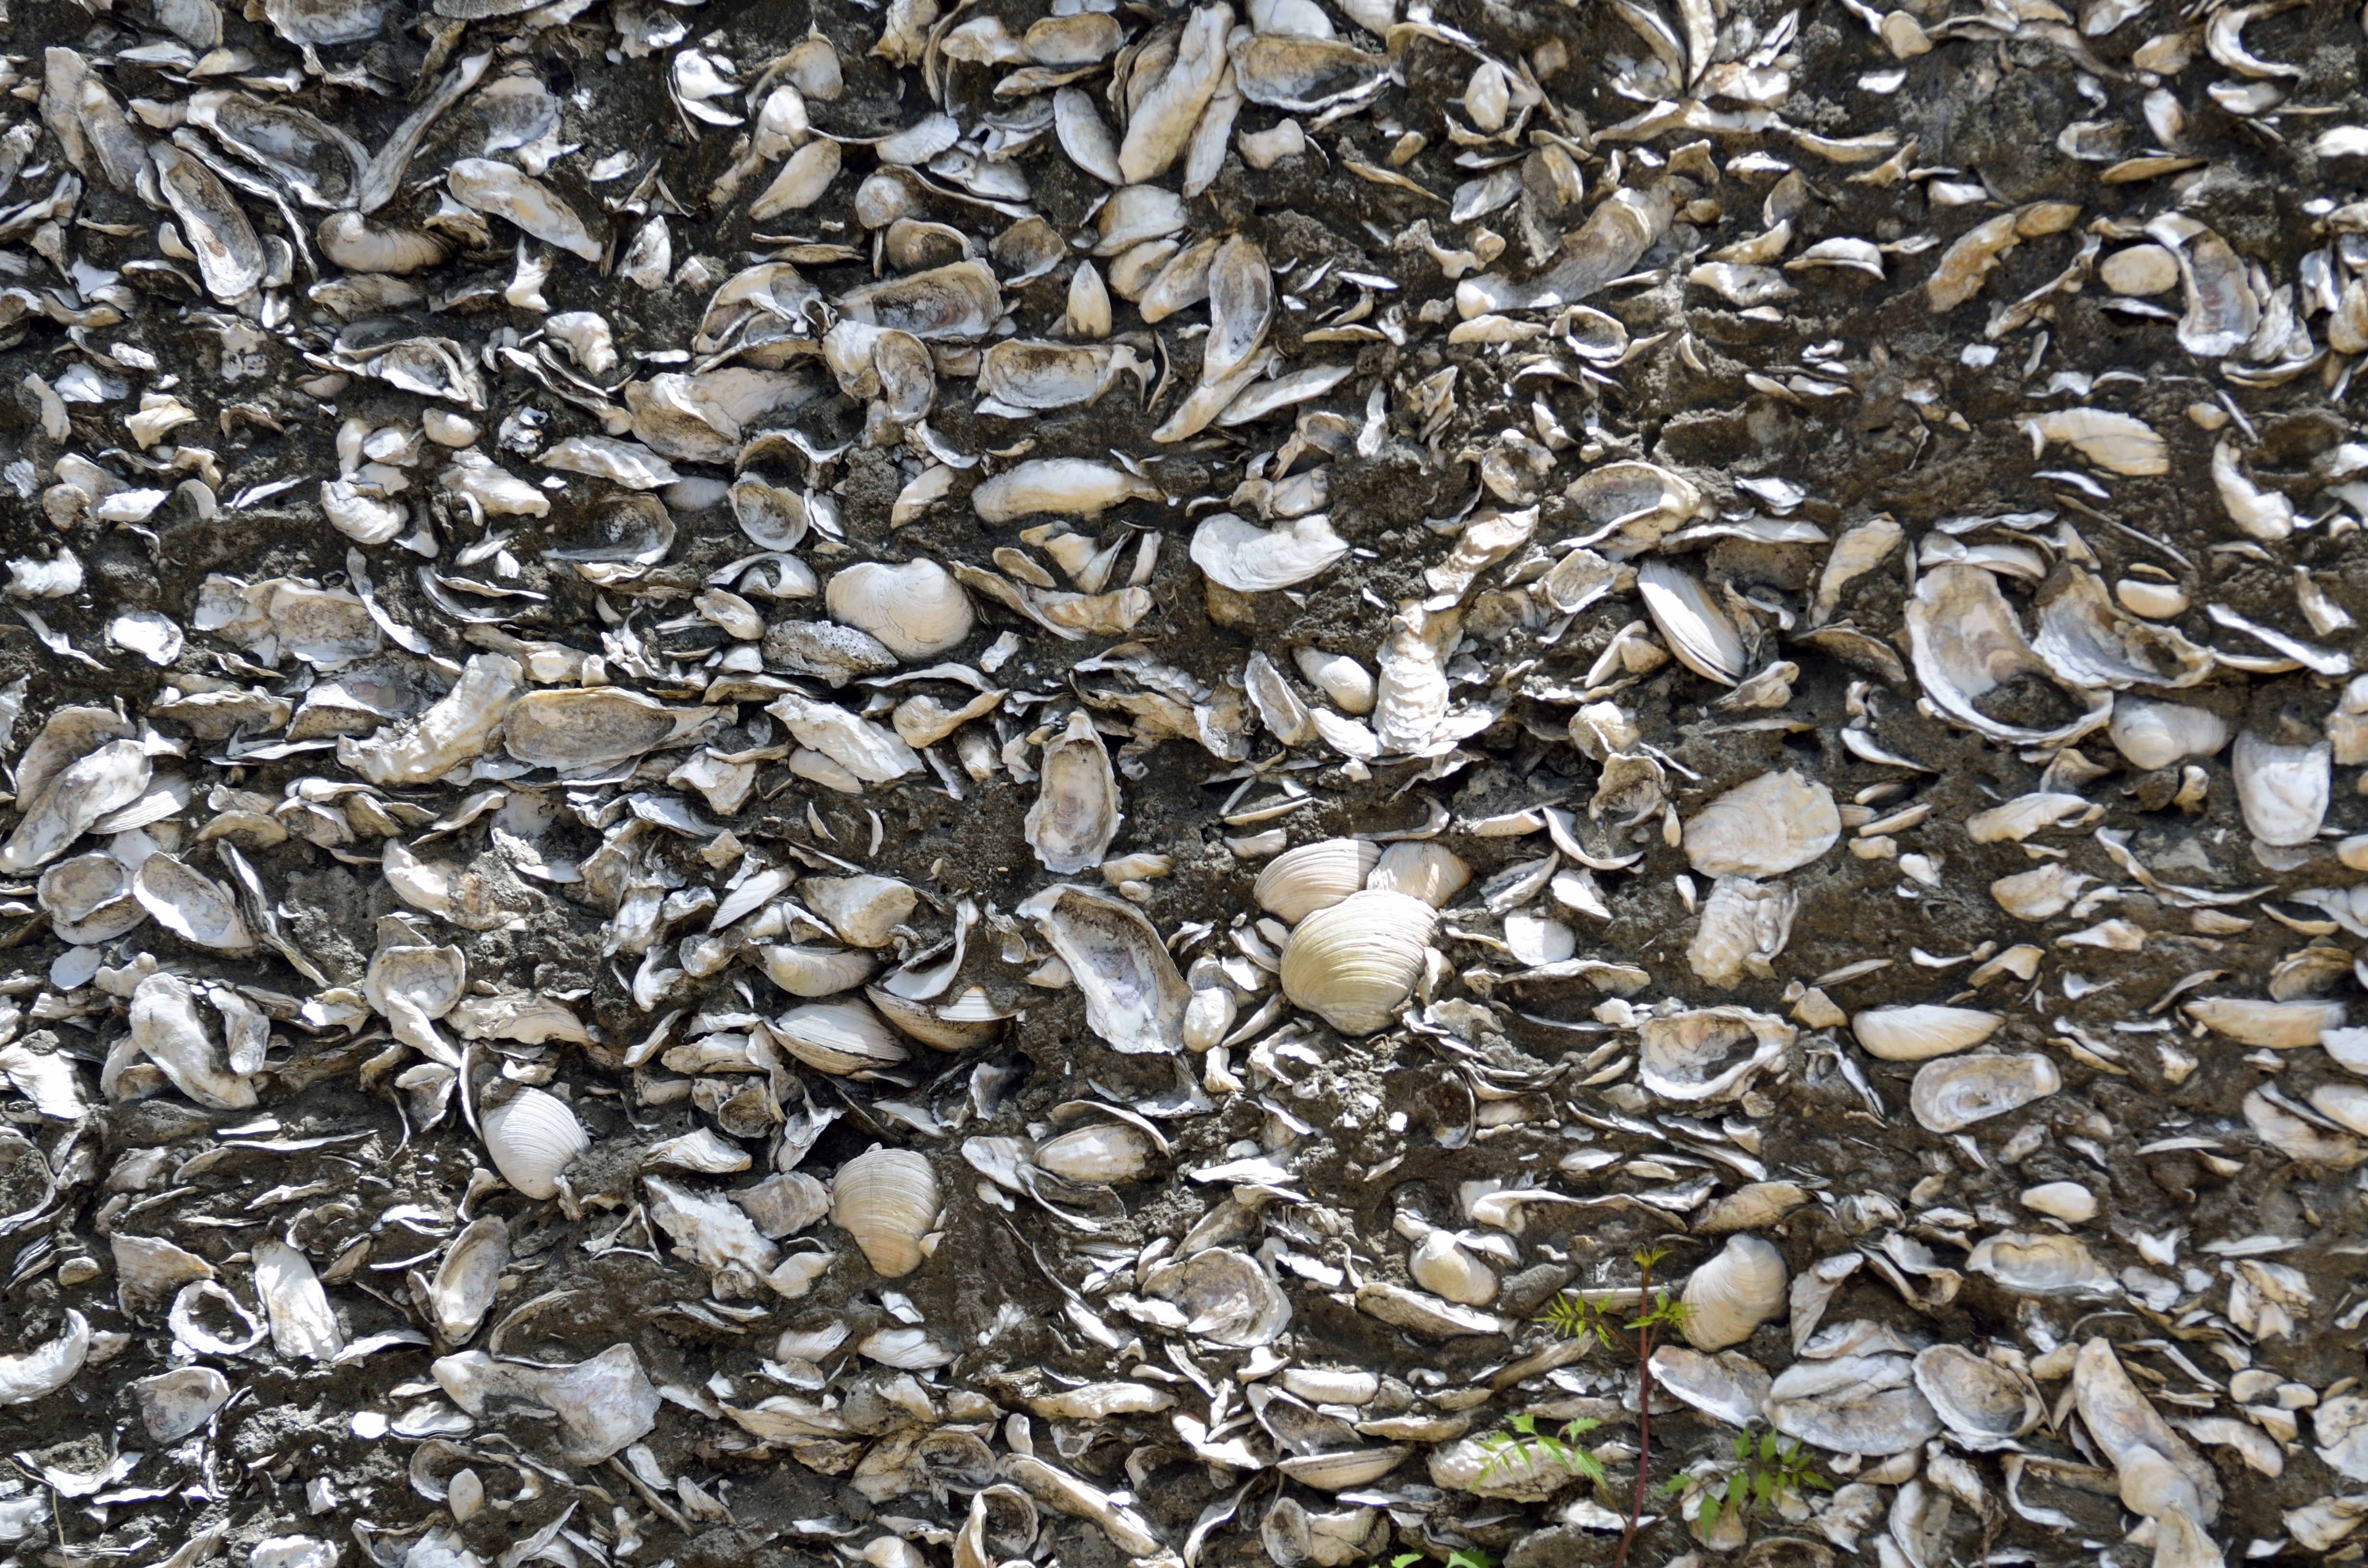
rock, leaf, flower, wall, stone, construction, food, produce, natural, pebble, seaweed, soil, historic, material, shells, structures, grey, background, design, gravel, edifice, vegetarian food, florida, backdrop, architectural, flooring, st augustine, clsm, sunflower seed